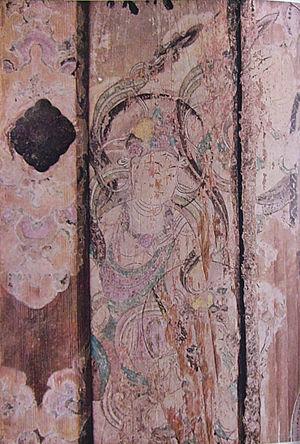
Le terme « trésor national » est utilisé au Japon depuis 1897 pour désigner les biens les plus précieux du patrimoine culturel du Japon